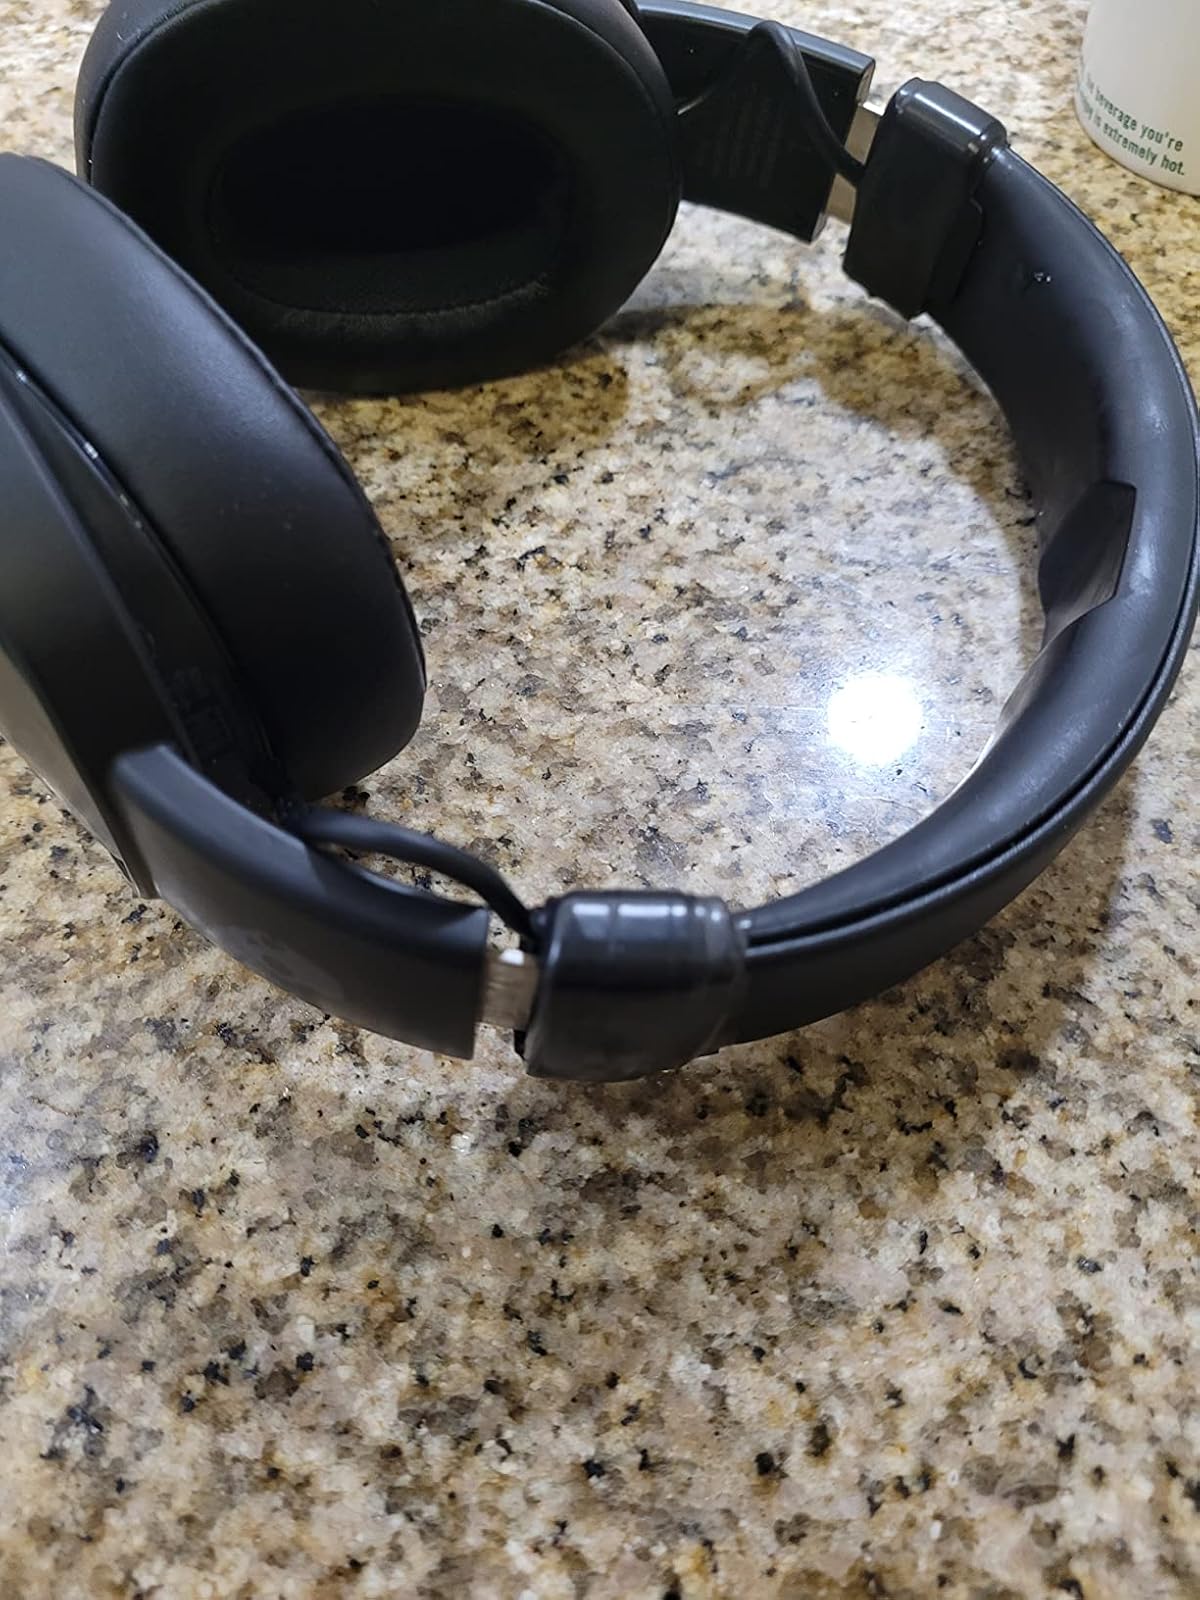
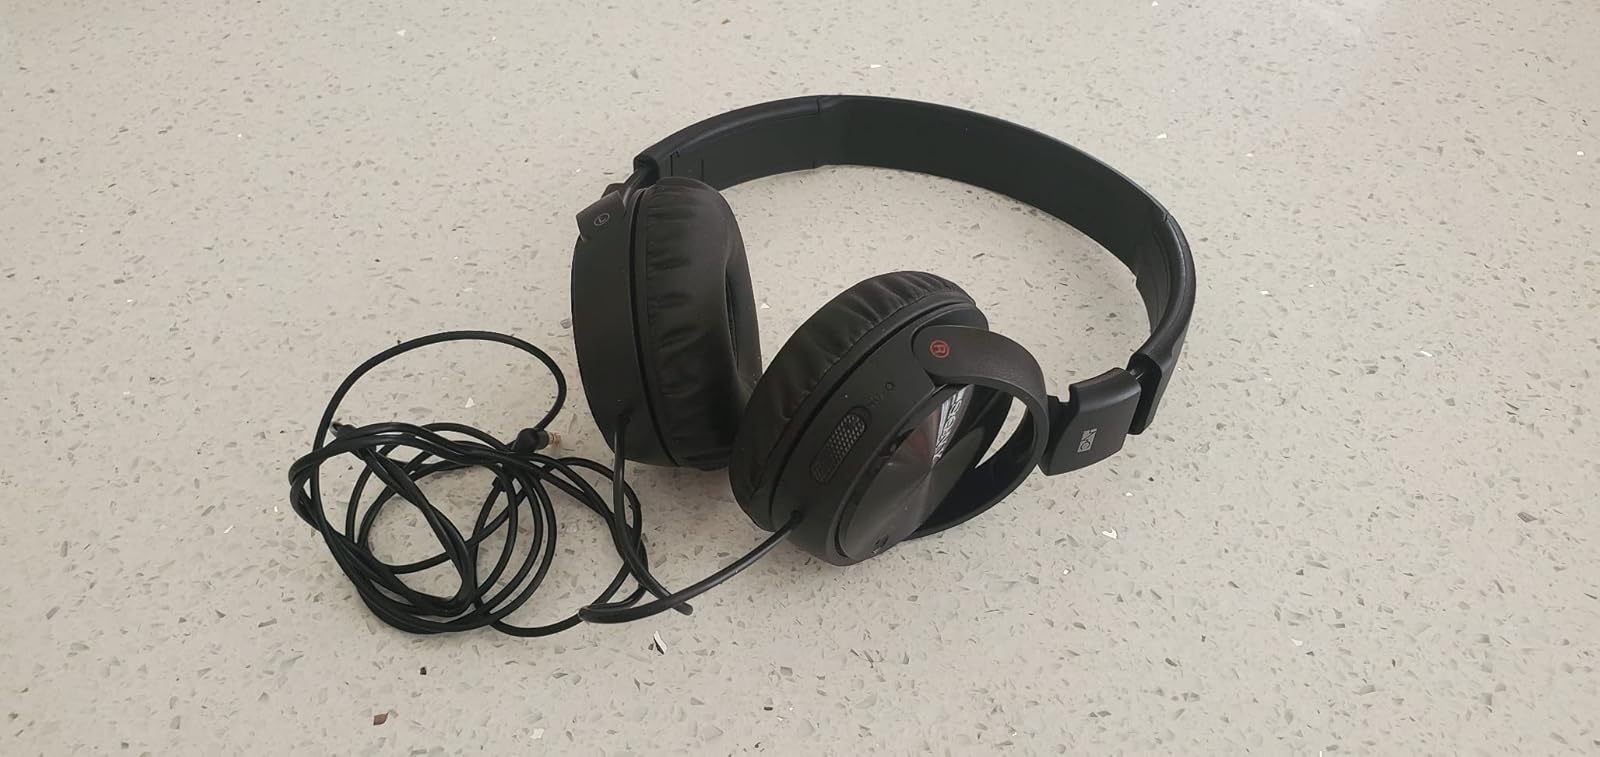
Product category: headphones
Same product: no